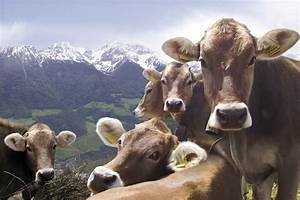
Label: cow